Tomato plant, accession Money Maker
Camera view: vertical (180 deg); turntable rotation: 0 degrees
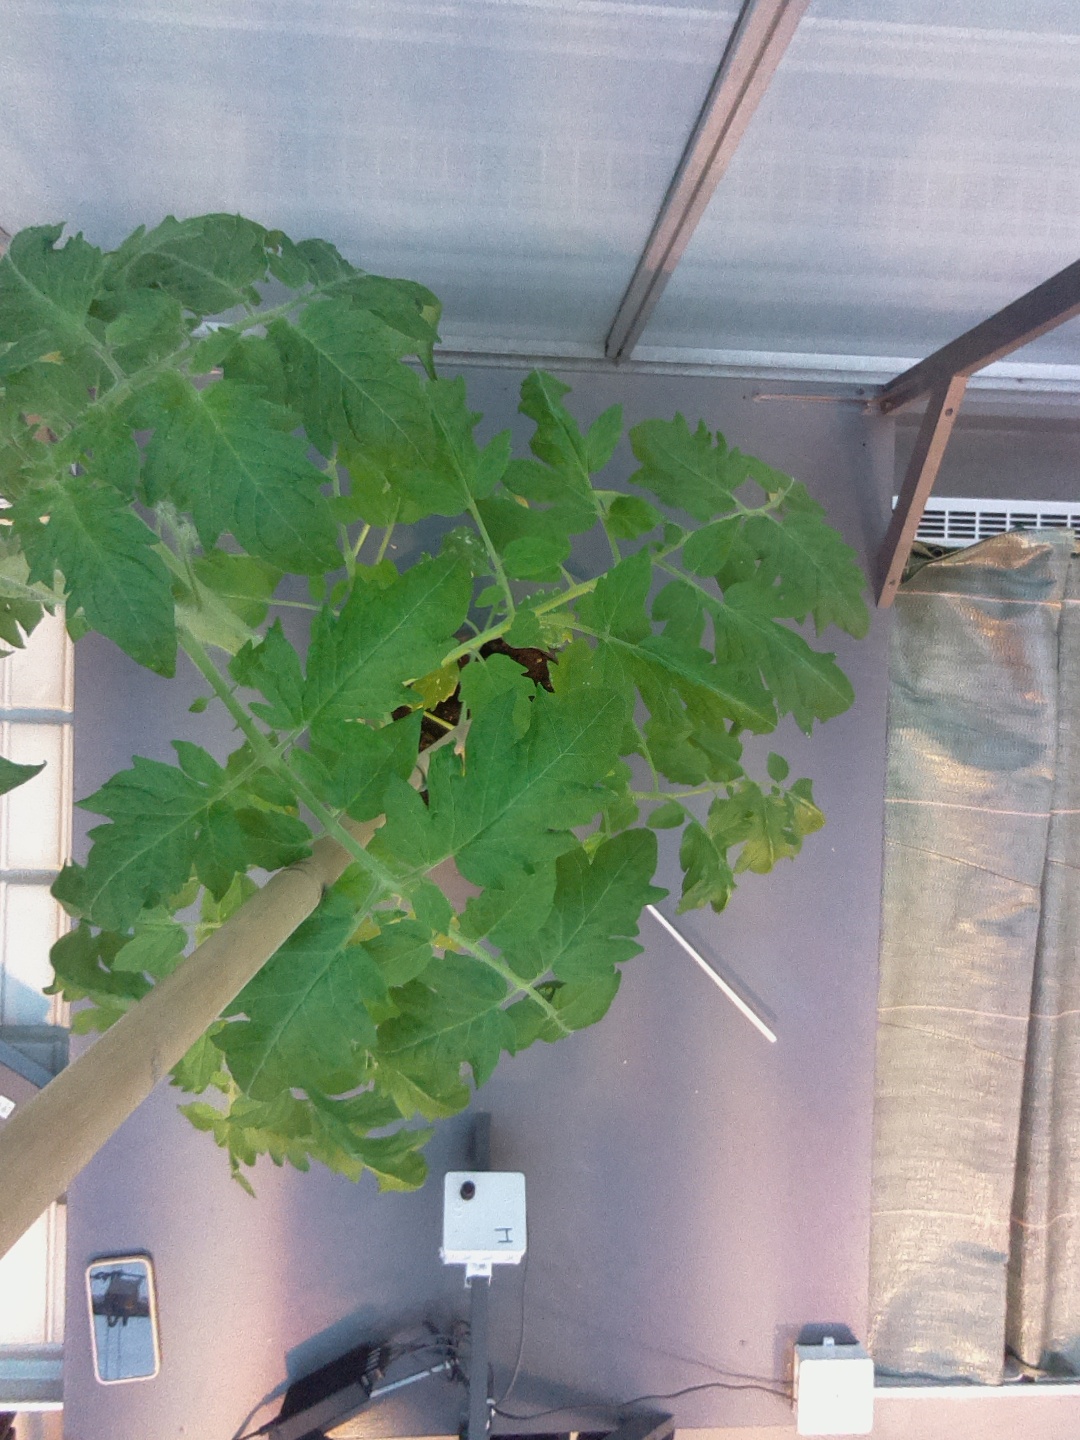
BBCH growth stage 65: Full flowering, 50%-60% of flowers open, first petals falling